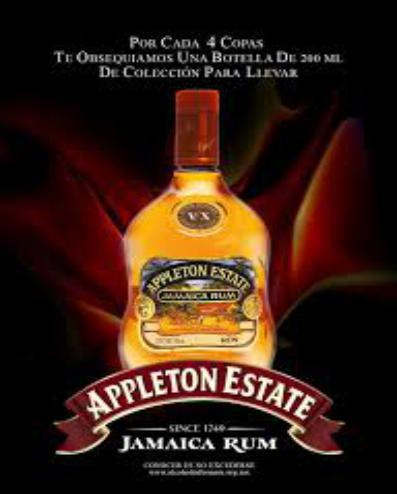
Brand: Appleton Estate
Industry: Food